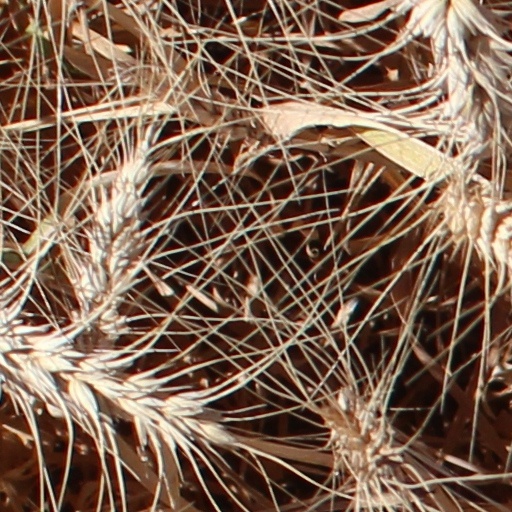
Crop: wheat